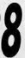
Number: 8